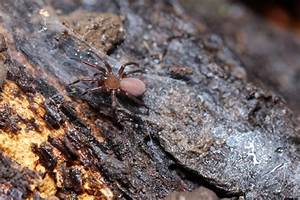
Label: spider